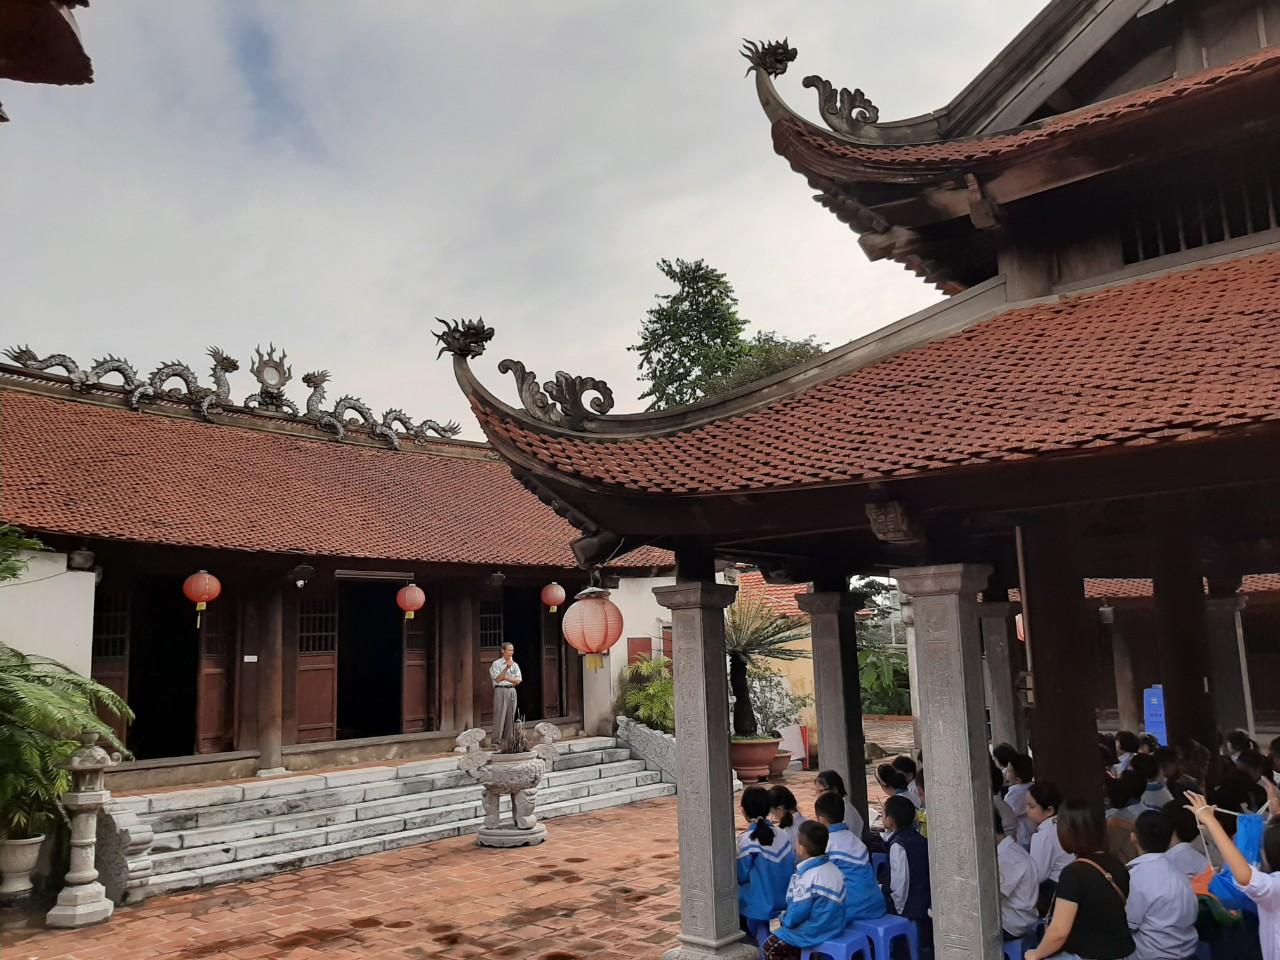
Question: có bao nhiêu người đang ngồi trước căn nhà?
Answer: có một người đang ngồi trước căn nhà